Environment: real
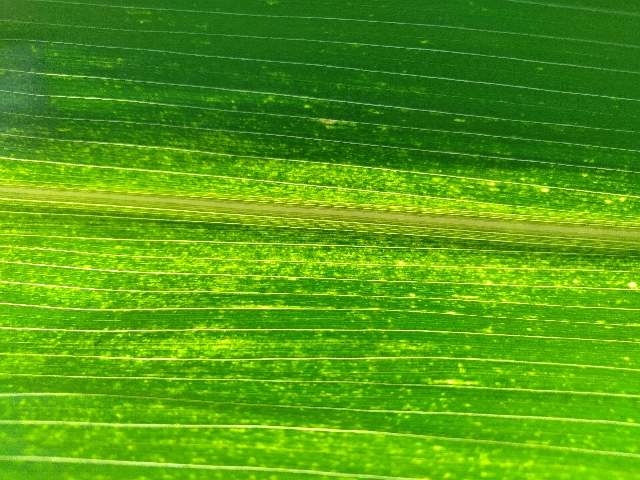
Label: lethal_necrosis